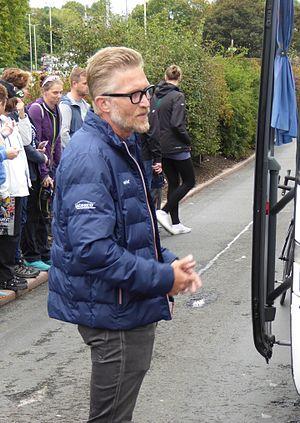
La saison 2019 de l'équipe cycliste Deceuninck-Quick Step est la dix-septième de cette équipe.
Brian Holm Sørensen, né le 2 octobre 1962 à Kastrup, est un coureur cycliste danois, professionnel de 1986 à 1998. Il est ensuite devenu directeur sportif et est actuellement membre de l'équipe Deceuninck-Quick Step. Son jeune frère Claus Michael Holm a été professionnel en 1999 et 2000 puis de nouveau en 2012 où il est membre de l'équipe continentale J.Jensen-Sandstød Salg og Event.